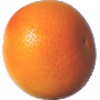
Label: Grapefruit Pink 1